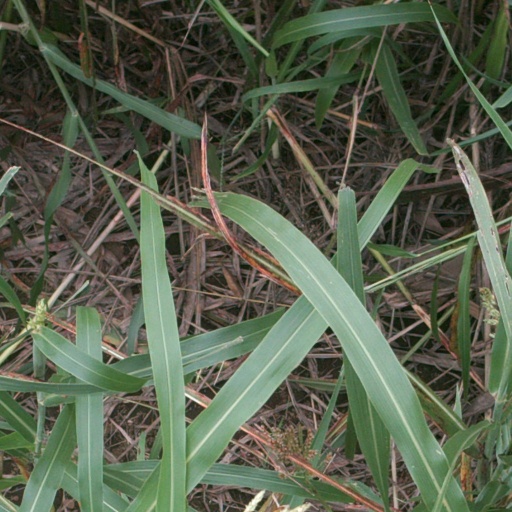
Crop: sorghum